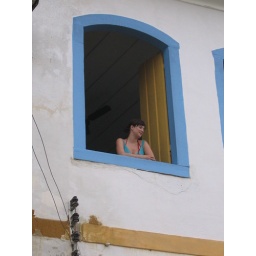
old colonial house with no glass in the windows